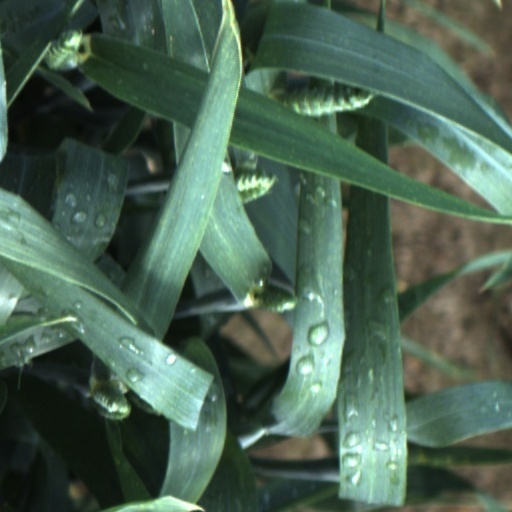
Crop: wheat